2016 Monaco Grand Prix

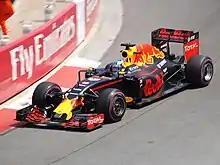
Daniel Ricciardo achieved the first pole position of his career.

In the second part, Lewis Hamilton quickly set a fast lap time, the quickest of the weekend up to that point, about half a second ahead of his teammate Rosberg. Meanwhile, Daniel Ricciardo set his fastest lap on the harder supersoft compound tyre, meaning that he would be able to start the race on them, should it have stayed dry. On the back end, Williams struggled for pace and both Valtteri Bottas and Felipe Massa missed out on Q3 by qualifying 11th and 14th respectively. Also eliminated were Esteban Gutiérrez, Jenson Button, Romain Grosjean and Magnussen.